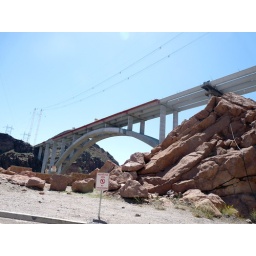
Newe bridge being built over the Hoover Dam, from the car window